Jarrett Hicks

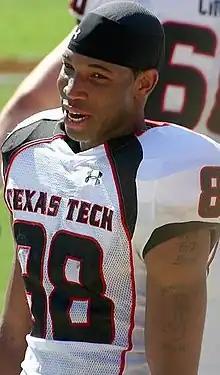
Hicks at the 2006 Texas A&M game at Kyle Field

Jarrett Hicks (born on April 4, 1984) is an American former professional football player who was a wide receiver for the Los Angeles Avengers of the Arena Football League (AFL). He played college football for the Texas Tech Red Raiders.